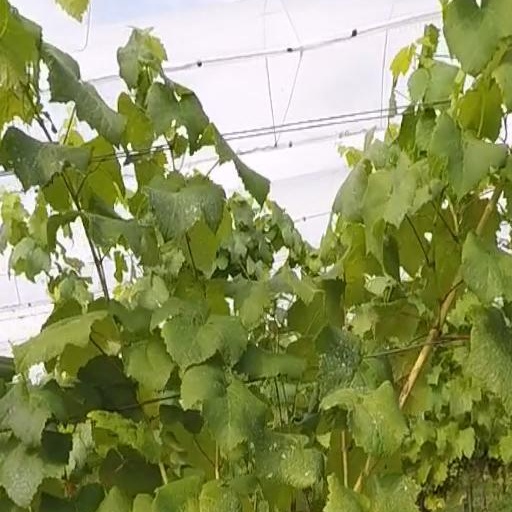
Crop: grape